Social Democratic Party of Ukraine (united)

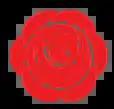
Current logo of the party

Before the 2006 parliamentary elections, some commentators regarded the SDPU(o) as one of three hard-line anti-Yushchenko forces, with the others being Viktor Yanukovych's Party of Regions and Petro Symonenko's Communist Party of Ukraine. At the time, the SDPU(o) also became close to the Socialist Party of Ukraine. During the 2006 Ukrainian parliamentary election, the party was part of the Opposition Bloc "Ne Tak", and failed to clear the 3% minimum to get into the Verkhovna Rada, thus losing all of its seats. The SDPU(o) has considered various concepts in an effort to regain its status as a viable force in Ukrainian politics. The current leader is Yuriy Zahorodnyi, who was also a member of the pro-Russian Opposition Platform — For Life until its ban and dissolution amidst the 2022 Russian invasion of Ukraine.